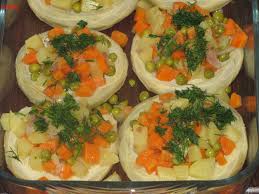
Yemek: enginar